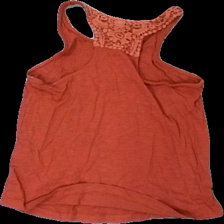
View: back
Type: Top
Category: Children
Brand: Lindex
Colors: Red
Material: 100% cotton
Cut: Regular
Size: 140
Season: All
Price range: <50
Recommended usage: Reuse